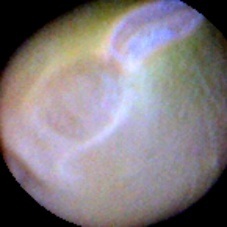
Label: Immature